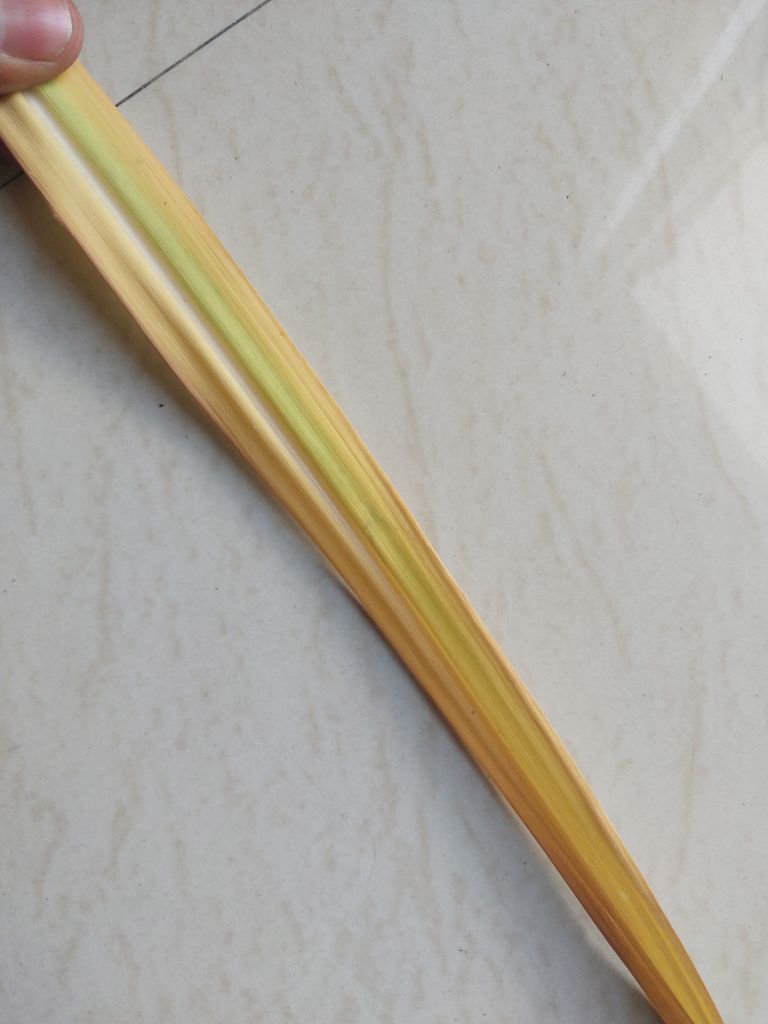
Label: Yellow Leaf